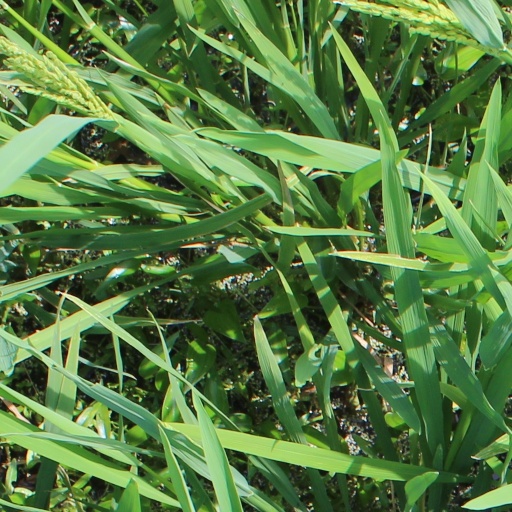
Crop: rice